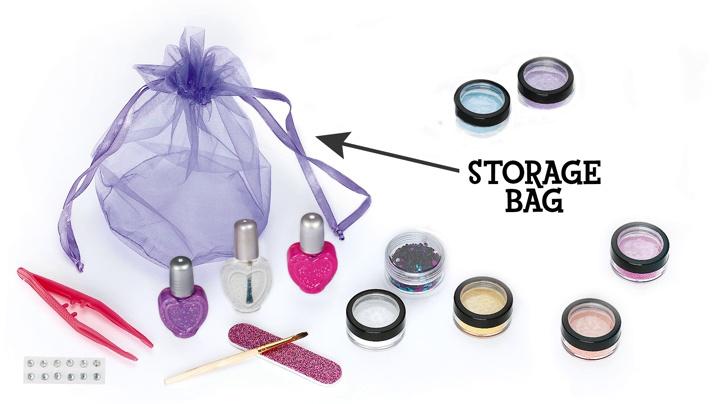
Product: Creativity for Kids Glitter Nail Art - Glitter Manicure Kit for Kits
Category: Beauty & Personal Care | Foot, Hand & Nail Care | Nail Art & Polish | Nail Art Accessories | Glitters
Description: COMPLETE NAIL KIT: Everything you need to create glitter nail art right at your fingertips.
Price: $14.79
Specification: ProductDimensions:9.5x2x9.5inches|ItemWeight:12ounces|ShippingWeight:12ounces(Viewshippingratesandpolicies)|DomesticShipping:ItemcanbeshippedwithinU.S.|InternationalShipping:ThisitemcanbeshippedtoselectcountriesoutsideoftheU.S.LearnMore|ASIN:B006YZTL1O|Itemmodelnumber:1728000|Manufacturerrecommendedage:7-15years